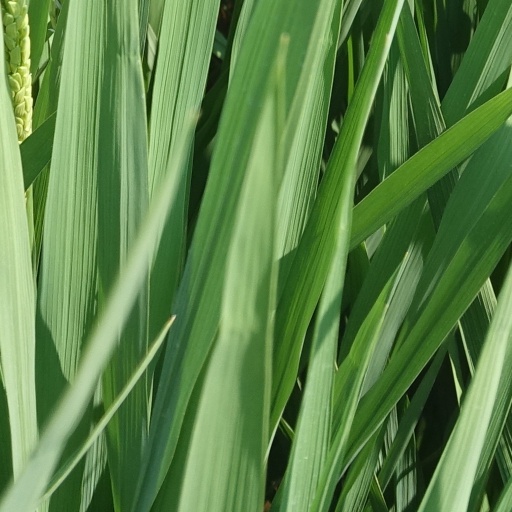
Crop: rice